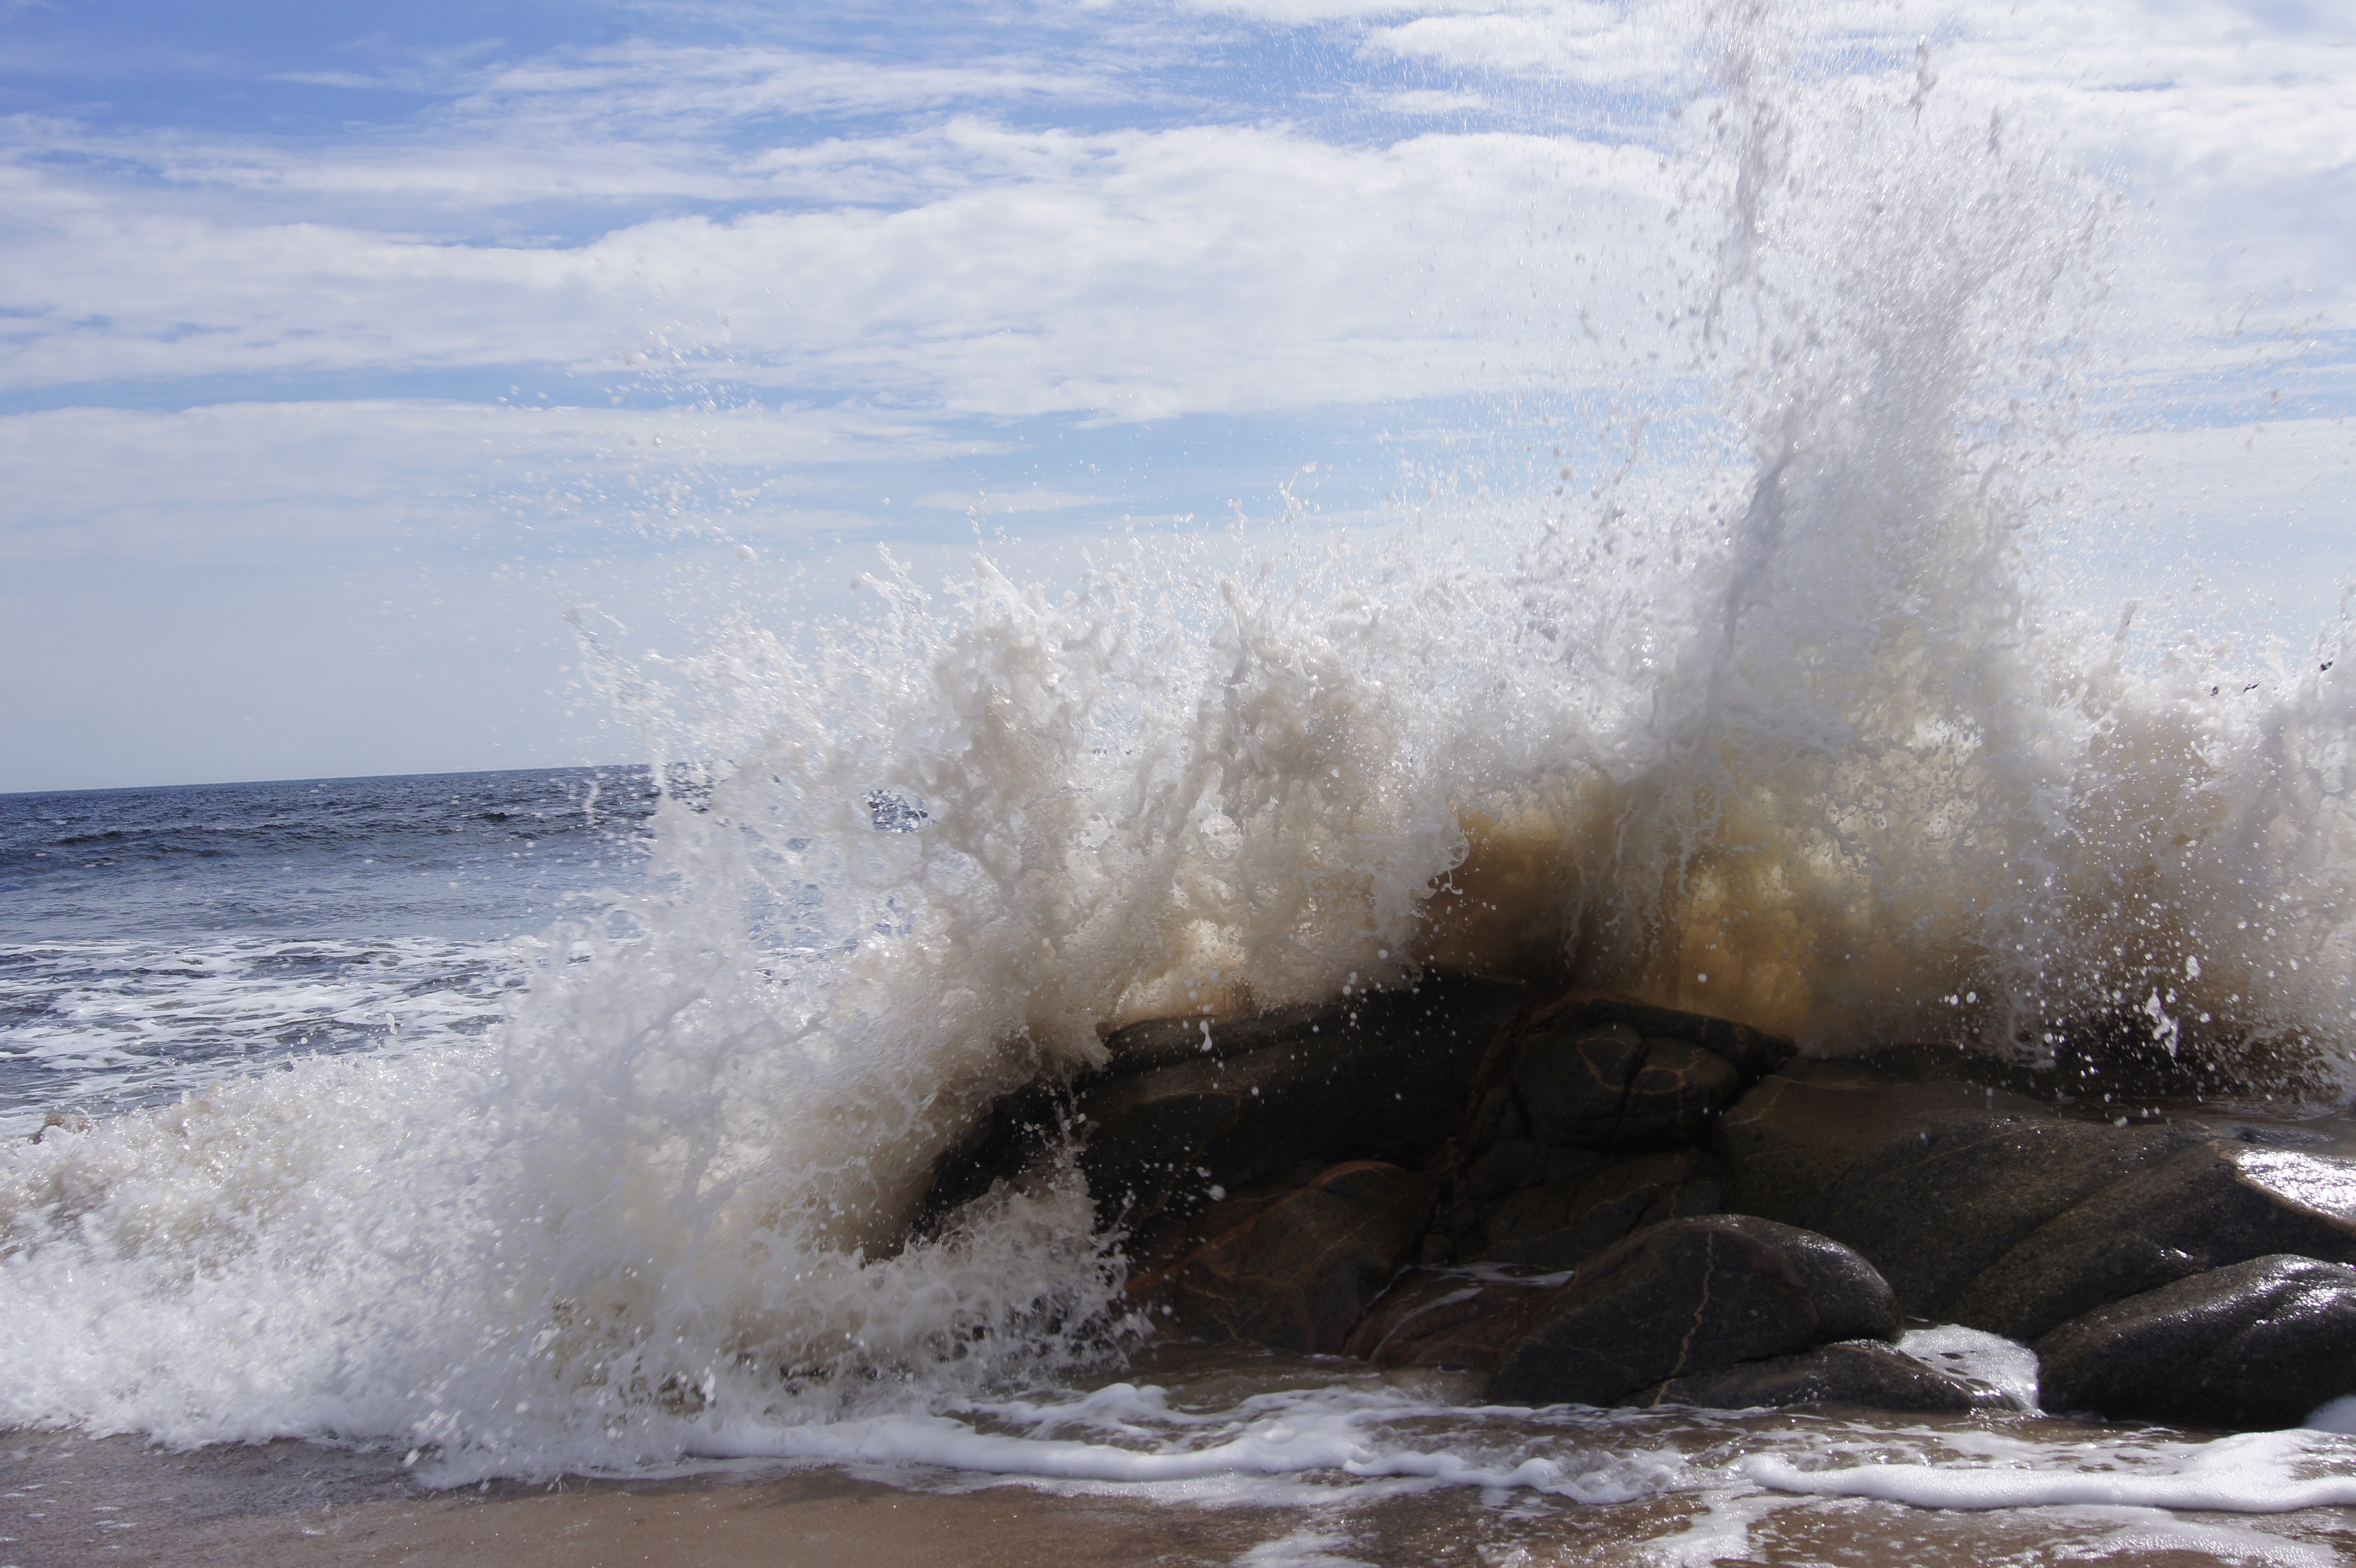
sea, coast, water, ocean, winter, shore, wave, wind, weather, rapid, body of water, freezing, atmospheric phenomenon, wind wave